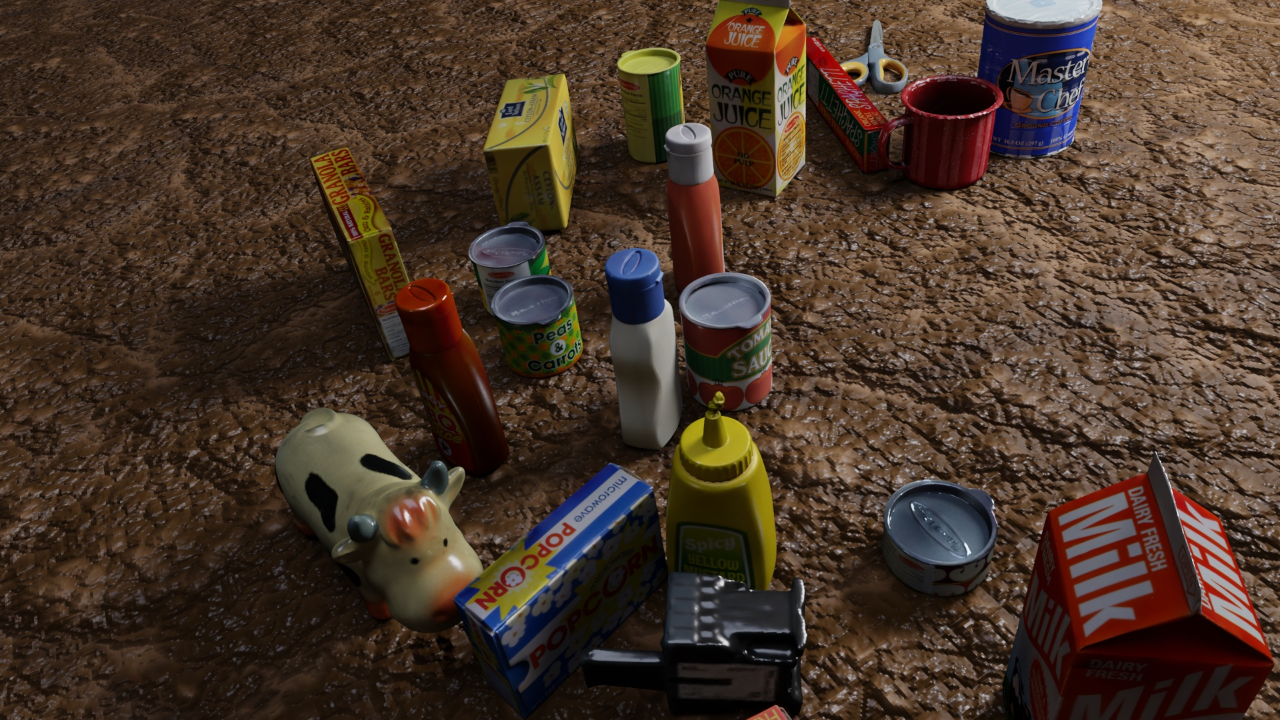
Question:
What are the five normalized (x, y) points between 0 and 1 in the image that outline the grasp plane for the bottle of spicy yellow mustard? Your answer should be as Grasp center: [], Left finger base: [], Right finger base: [], Left finger tip: [], Right finger tip: [].
Answer: Grasp center: [0.525, 0.6], Left finger base: [0.547656, 0.688889], Right finger base: [0.50625, 0.526389], Left finger tip: [0.588281, 0.755556], Right finger tip: [0.542188, 0.590278]